University of Valencia Science Park

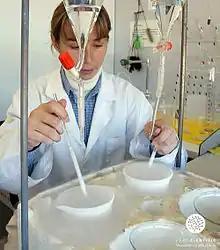
The University of Valencia Science Park a space

The Astronomical Observatory of the University of Valencia is an institution dedicated to research and education, to the study of the Universe and the popularization of astronomy in society. Founded in 1909, it is dedicated to research topics as hot as the study of the nature of dark energy, the evolution of the Universe and its galaxies, the formation and evolution of stars, and the study of near-Earth asteroids.